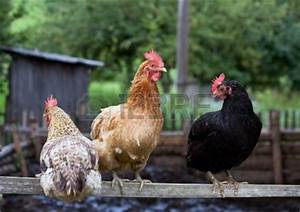
Label: chicken